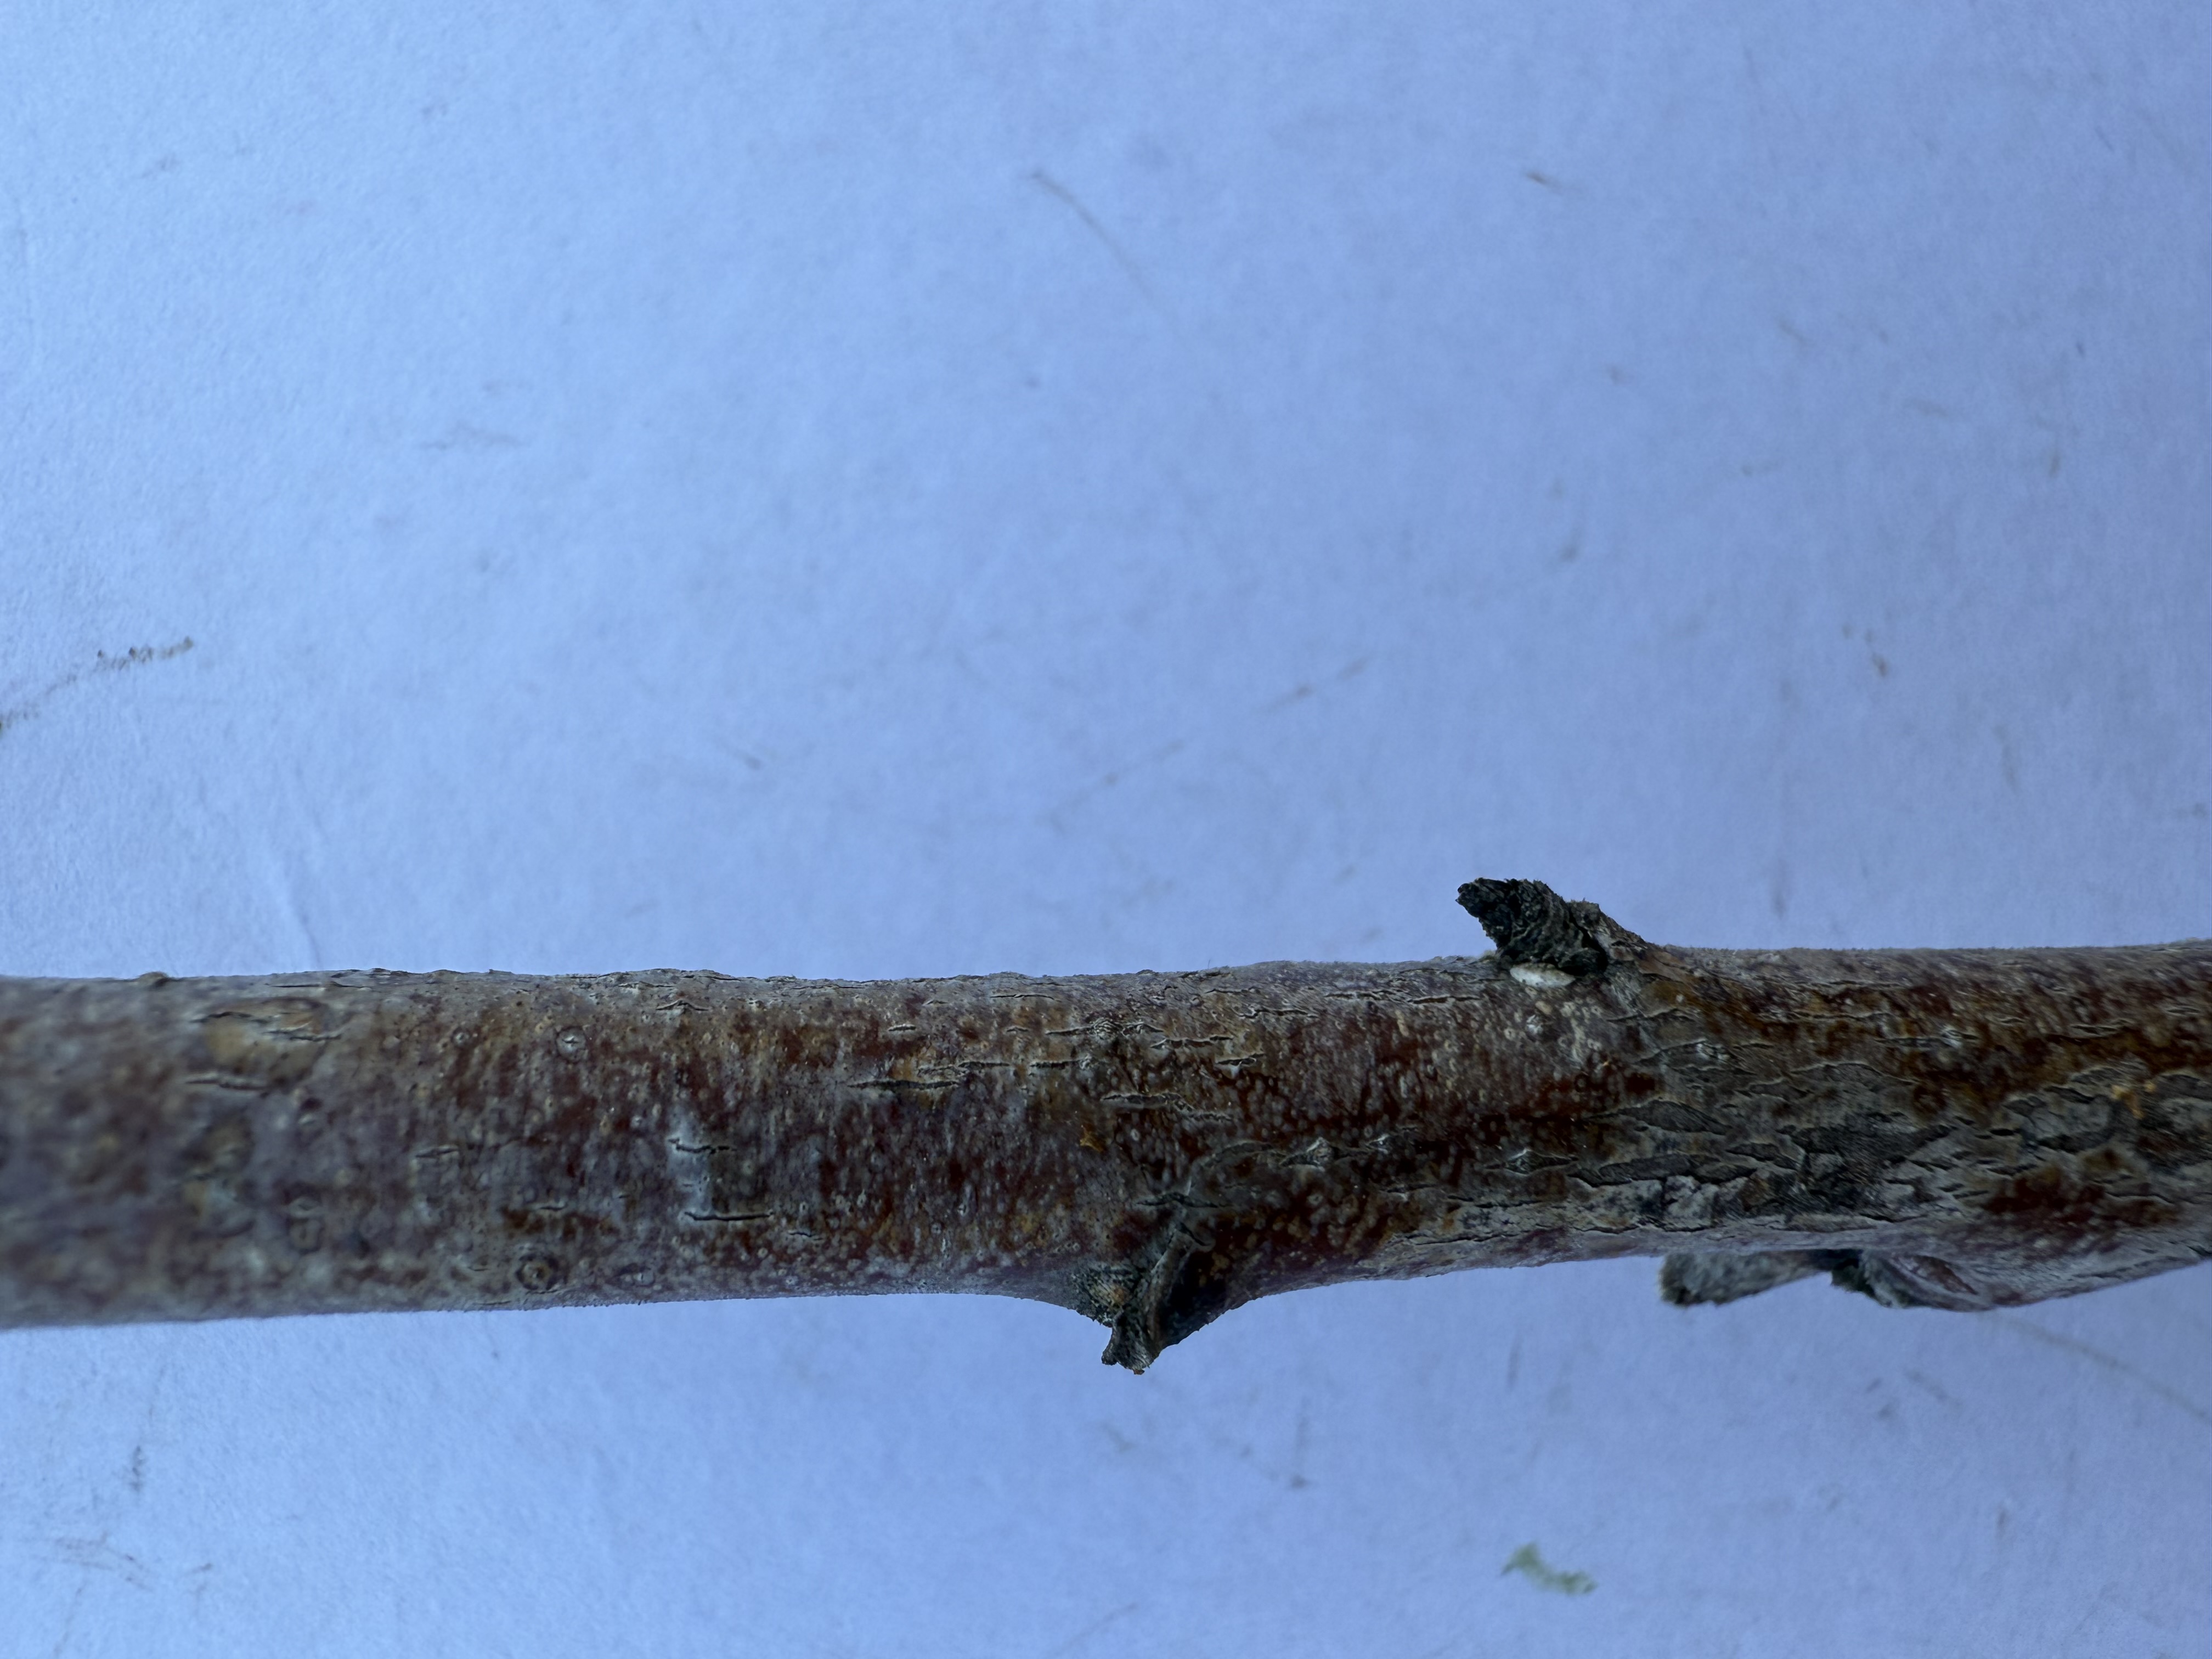
Variety: Duke Blueberry